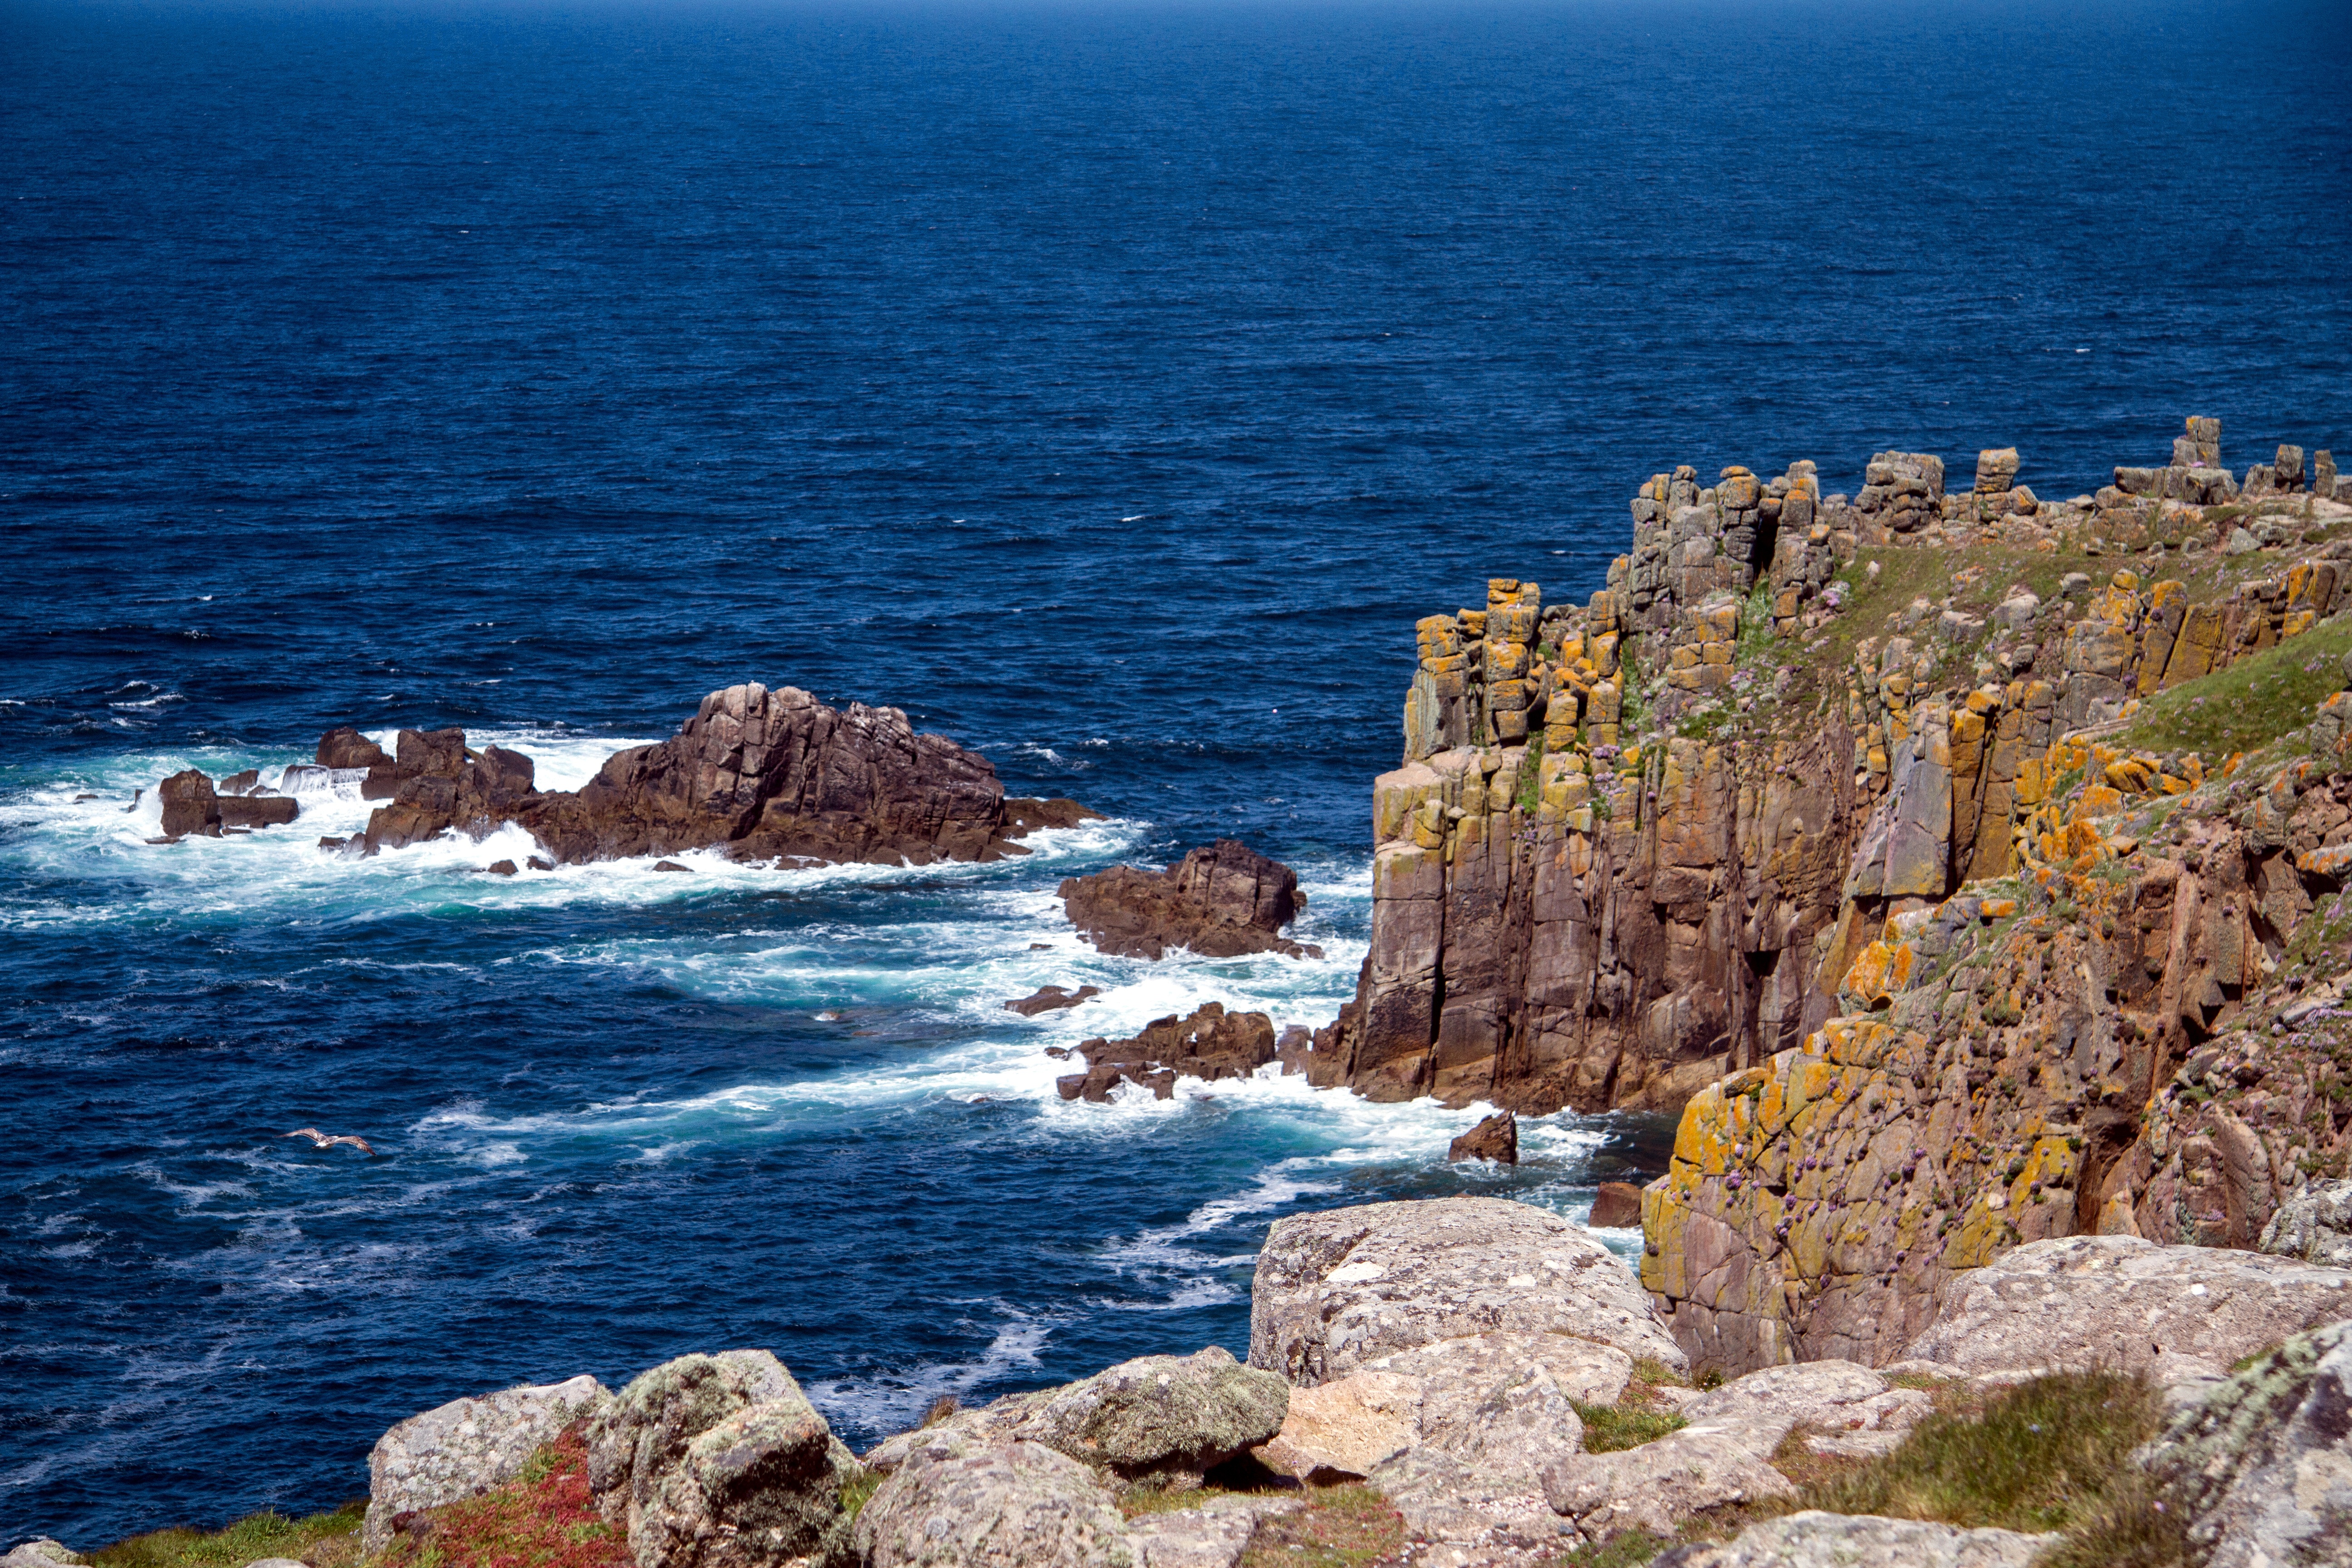
beach, landscape, sea, coast, rock, ocean, horizon, shore, wave, vacation, cliff, cove, tower, bay, stack, terrain, body of water, atlantic, rocky coast, cornwall, cape, landform, wind wave